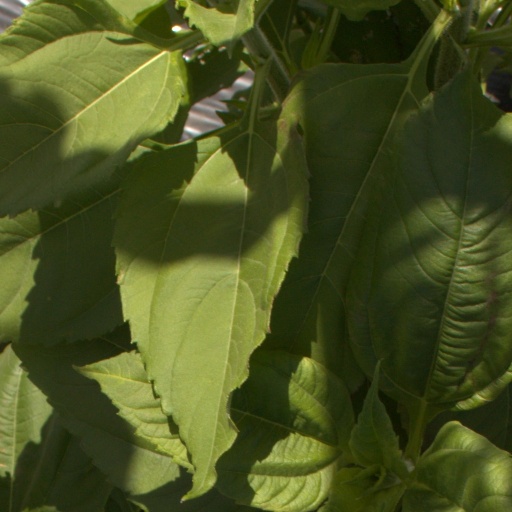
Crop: Jerusalem artichoke